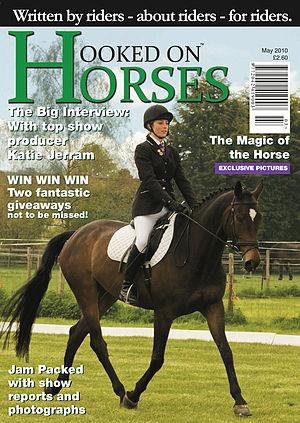
La place des femmes dans l'équitation a connu une nette évolution sociétale. Jusqu'au XXᵉ siècle, dans la plupart des pays eurasiatiques et africains, puis nord et sud-américains, le cheval est un symbole militaire et viril, associé aux hommes tant pour les besoins des guerres que pour ceux du travail quotidien. Les soins des équidés sont aussi dévolus aux hommes. Les Scythes, en particulier les Sarmates, pratiquent vraisemblablement une équitation mixte durant l'Antiquité, par opposition aux civilisations greco-romaines.
La presse équestre est l'ensemble des organismes et publications de presse qui traitent du monde équestre. Bien que généralement rattachée à la presse sportive, la presse équestre est globalement plus large en raison de la variété d'utilisation des équidés, et peut traiter également d'élevage, de loisirs ou encore du cheval dans l'art.